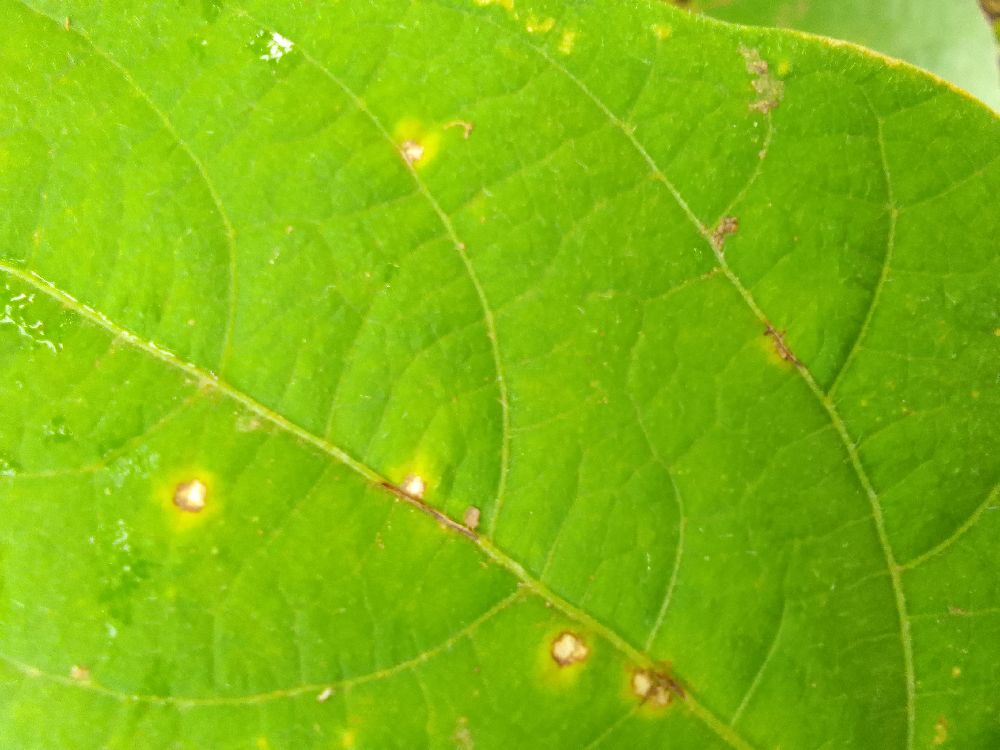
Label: rust